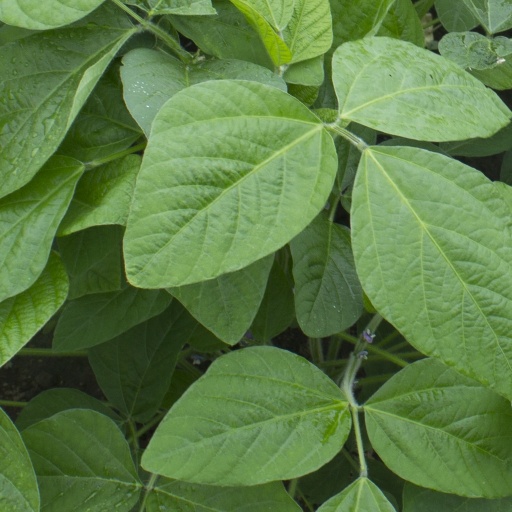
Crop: soybean